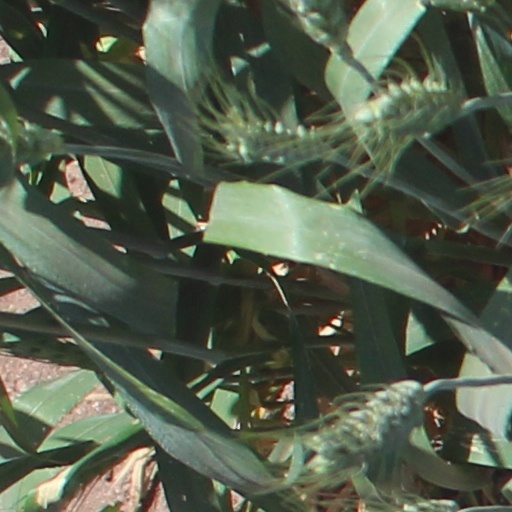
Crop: wheat